ISU Junior Grand Prix in Russia

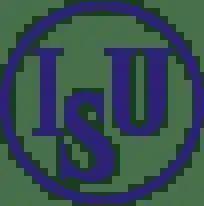

The ISU Junior Grand Prix in Russia is an international figure skating competition. Sanctioned by the International Skating Union, it is periodically held in the autumn as part of the Junior Grand Prix (JGP) series. Medals may be awarded in men's singles, women's singles, pair skating, and ice dance.